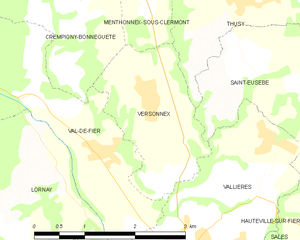
Carte des communes françaises Versonnex